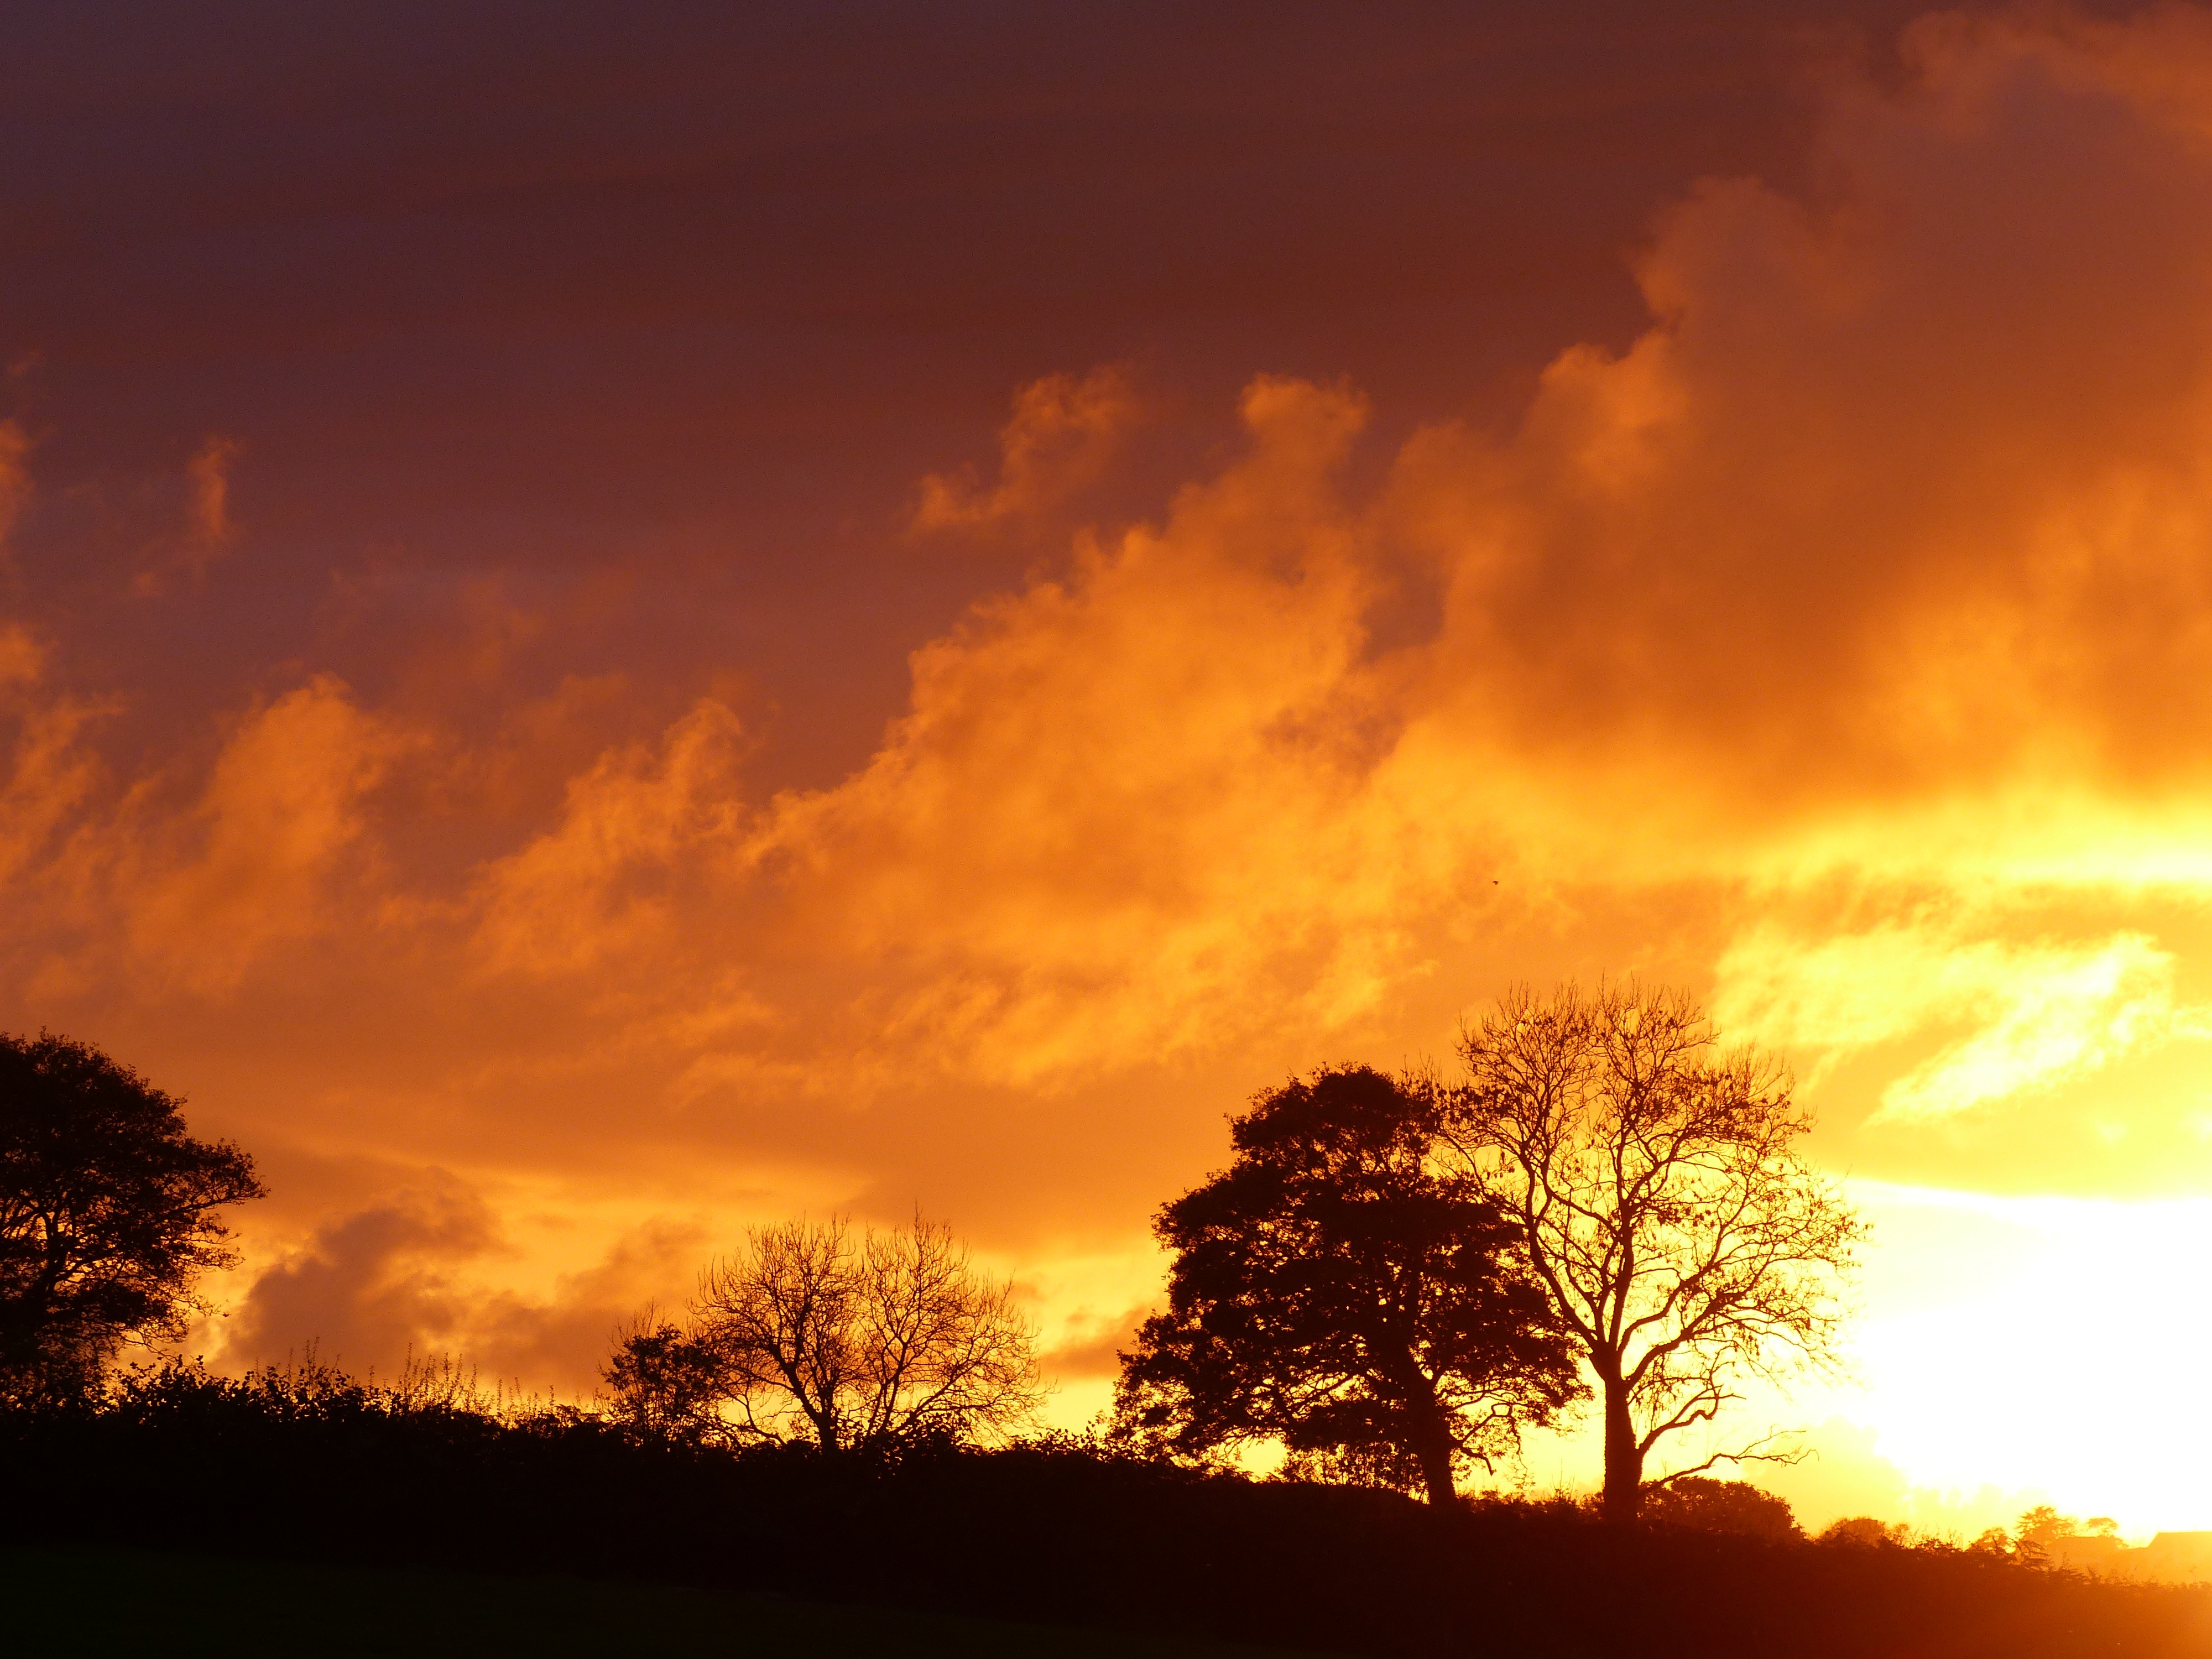
tree, horizon, cloud, sky, sun, sunrise, sunset, field, sunlight, morning, dawn, atmosphere, dusk, evening, orange, red, flame, fire, afterglow, atmospheric phenomenon, red sky at morning